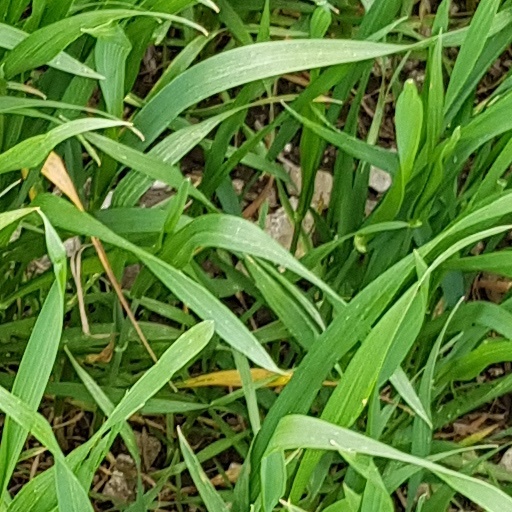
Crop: wheat